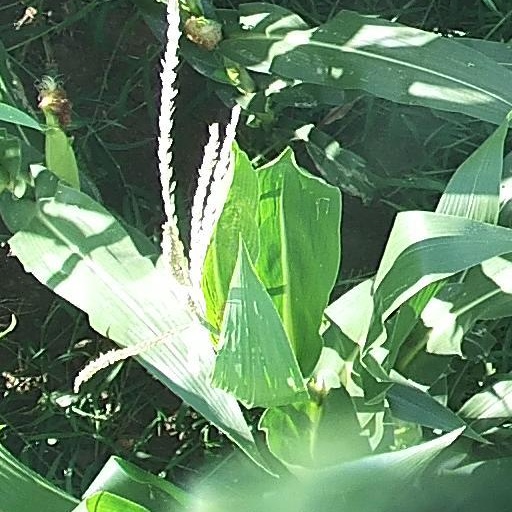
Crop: maize; corn